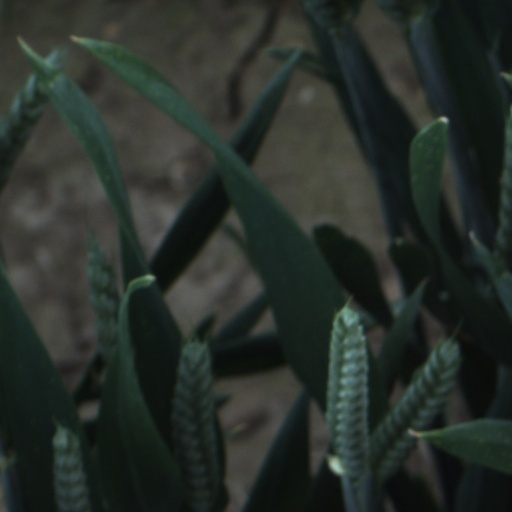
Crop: wheat